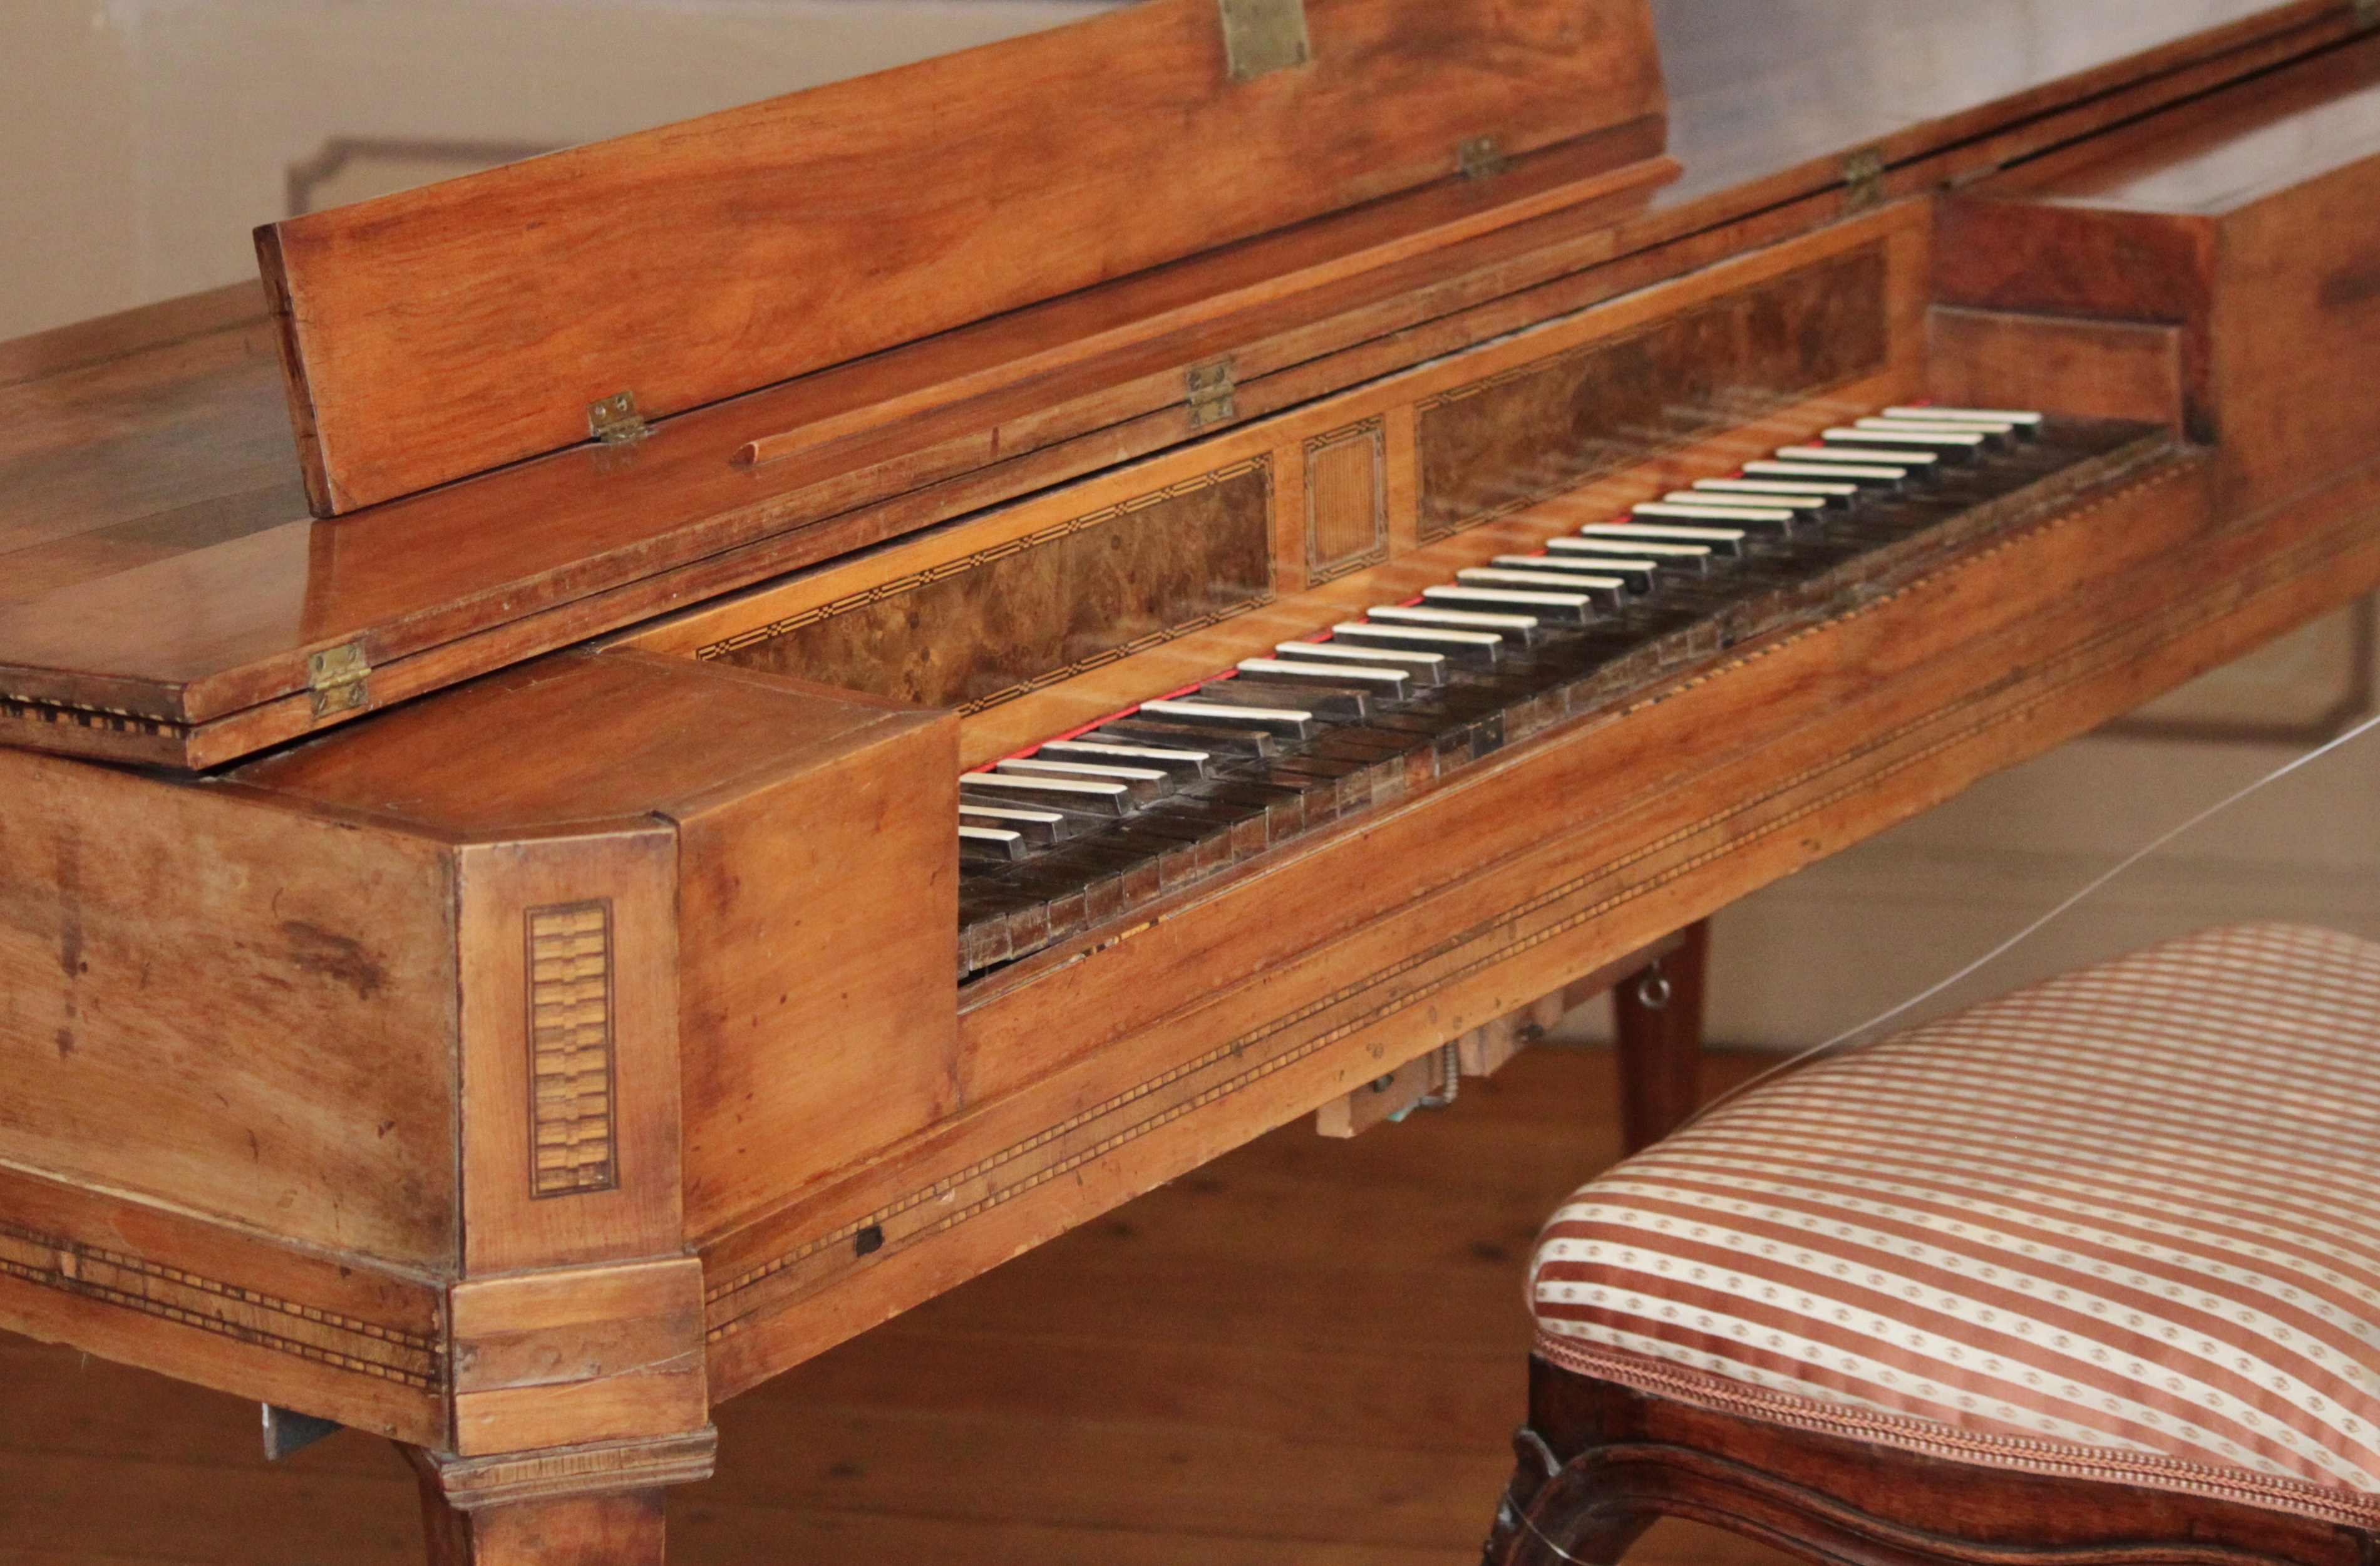
music, wood, keyboard, technology, antique, old, instrument, piano, furniture, musical instrument, hardwood, keys, organ, keyboard instrument, polished, piano keyboard, piano keys, wood grain, marquetry, string instrument, spinet, harmonium, electronic device, computer component, wood stain, electric piano, player piano, fortepiano, harpsichord, celesta